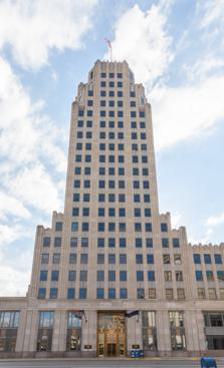
Building: Lincoln Bank Tower
Country: United States of America
Year built: 1930
High-rise office building in Fort Wayne, Indiana, U.S. Lincoln Bank Tower General information Type Office Location 116 East Berry Street, Fort Wayne , Indiana, United States Coordinates 41°4′45.23″N 85°8′19.67″W / 41.0792306°N 85.1387972°W / 41.0792306; -85.1387972 Completed 1930 Height Roof 312 feet (95 m) Technical details Floor count 22 Design and construction Architect(s) Alvin M. Strauss References The Lincoln Bank Tower in Fort Wayne, Indiana , United States, is an Art Deco highrise building. Construction started in late 1929 with the building's opening on November 16, 1930. For decades, it was the tallest building in the state. The building was also known as "Lincoln Bank Tower" to distinguish it from the building at 215 Berry Street, which had been known as the "Lincoln Life Building" from 1912 until 1923. Today, the other building is commonly known by its original name, the Elektron Building. History Lincoln National Bank and Trust was chartered as The German American National Bank in 1905. Due to anti-German sentiment that arose from World War I , the German American National Bank became Lincoln National Bank on May 31, 1918. The choice of Lincoln as a name was appealing. Not only was it a very American name, the thriving Lincoln National Life Insurance Company —also founded in 1905—was down the street. People were still excited about the Lincoln Highway ( the main street of America ) that passed through Fort Wayne to be the first coast-to-coast highway in the United States. In 1928, Lincoln National Bank merged with Lincoln Trust Company (formerly known as Strauss Brothers Commercial Bank) to become Lincoln National Bank and Trust. Shortly after Lincoln National Bank and Trust was formed, President Charles Buesching commissioned a skyscraper to serve as headquarters for the new bank. Buesching considered it to be a monument to the German immigrants who settled the Fort Wayne area at the turn of the 20th century and formed the backbone of his investors, depositors, and customers. Buesching himself was a German immigrant. Alvin M. Strauss of Fort Wayne was architect, while Buesching and Hagerman were contractors for the building. Some design elements were based on the Tribune Tower in Chicago. Ground was broken on August 16, 1929, for the building. Despite the Great Crash of the stock market on October 24, construction continued on the $1.3 million structure. It was the tallest building of any kind in the state until 1962 and the tallest in Fort Wayne until the Fort Wayne National Bank Building (known as National City Center from 1999 to 2009 and as PNC Center since 2009) was built in 1970. Art Deco finial and ornamentation on the Lincoln Bank Tower In 1995, the former Lincoln National Bank and Trust, by then part of Norwest Bank , moved into new facilities at Norwest City Center (now known as Wells Fargo Indiana Center). Lincoln Tower was 60% vacant after this move. In 1997, Lincoln Tower was sold at a sheriff's sale . There had been a $2 million default on the mortgage of a building that originally cost $1.3 million to build. In 1998, Tippmann Properties bought Lincoln Tower, and began to carefully refurbish it. A new bank, calling itself Tower Bank, announced it would open in Lincoln Tower, occupying the lobby and some office space. The new bank used a stylized gold version of the Lincoln Bank Tower as its corporate logo, which was designed by prominent Fort Wayne ad agency Boyden & Youngblutt. Old National Bank acquired Tower Bank in April 2014 and made the Lincoln Bank Tower its Fort Wayne banking market headquarters. Old National also kept the Lincoln Bank Tower banking center and many of Tower's executives. It also retained Tower Private Advisors, the private banking arm of Tower Bank, along with the Lincoln Tower office, and merged it into Old National Wealth Management. Until 2016, Old National also maintained an insurance operation in Fort Wayne, located in Aboite Township. This division was sold and rebranded as ONI Risk Partners. In 1996, this building was the backdrop in several scenes of In the Company of Men , a film written and directed by Neil LaBute . The main bank lobby was the setting of the final shot. The apartment shown at the end of the movie was the room that is used as the deli in the main lobby. Other scenes were filmed in restrooms and various office spaces throughout the building, including a shot from the roof overlooking the Allen County Courthouse . Twenty years later, Old National Bank and its advertising agency Publicis filmed portions of a television commercial in the bank's lobby. This commercial was aired throughout Old National's market footprint, including to introduce the bank to Wisconsin after the acquisition of a bank in that state. Building details Lincoln Bank Tower entrance detail. Seven bronze panels at the main entrance depict scenes from the life of President Abraham Lincoln . The building is constructed of 1,774 tons of structural steel, faced with 21,250 cubic feet of cut Indiana limestone and granite with gold highlights. It features lead spandrel panels, a 58-ton terra-cotta crown, and 500 tons of marble. At the top of the building is a slender observation tower topped by a flagpole. Between the entrance and the lobby is a snack shop with the original 1930 soda fountain still in use. The main banking lobby itself is 85 feet (26 m) wide, 110 feet (34 m) long, and two stories tall. It contains large art deco murals depicting the industries and the seasons, using elemental symbolism from Greek and Egyptian traditions, such as a female form to represent fecundity and the sun to represent energy. Materials include hand-wrought bronze , Milford granite , Italian Travertine marble , several rate types of green Vermont marble , and Indiana limestone . See also List of tallest buildings in Fort Wayne List of tallest buildings in Indiana List of Art Deco architecture in Indiana References